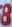
Number: 8